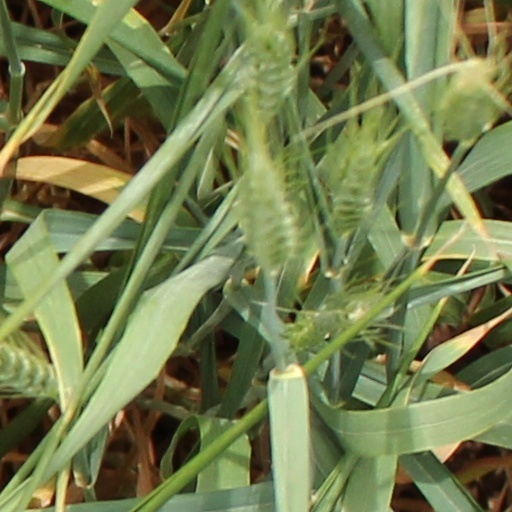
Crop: wheat